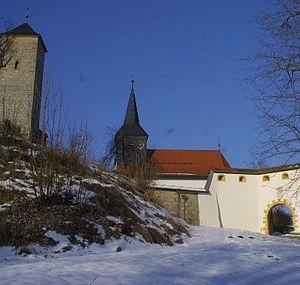
L’arrondissement de Bayreuth est un arrondissement de Bavière, en Allemagne situé dans le district de Haute-Franconie.